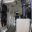
Label: ambulance